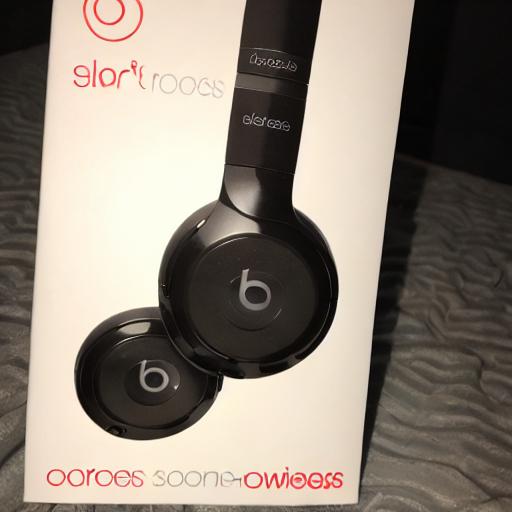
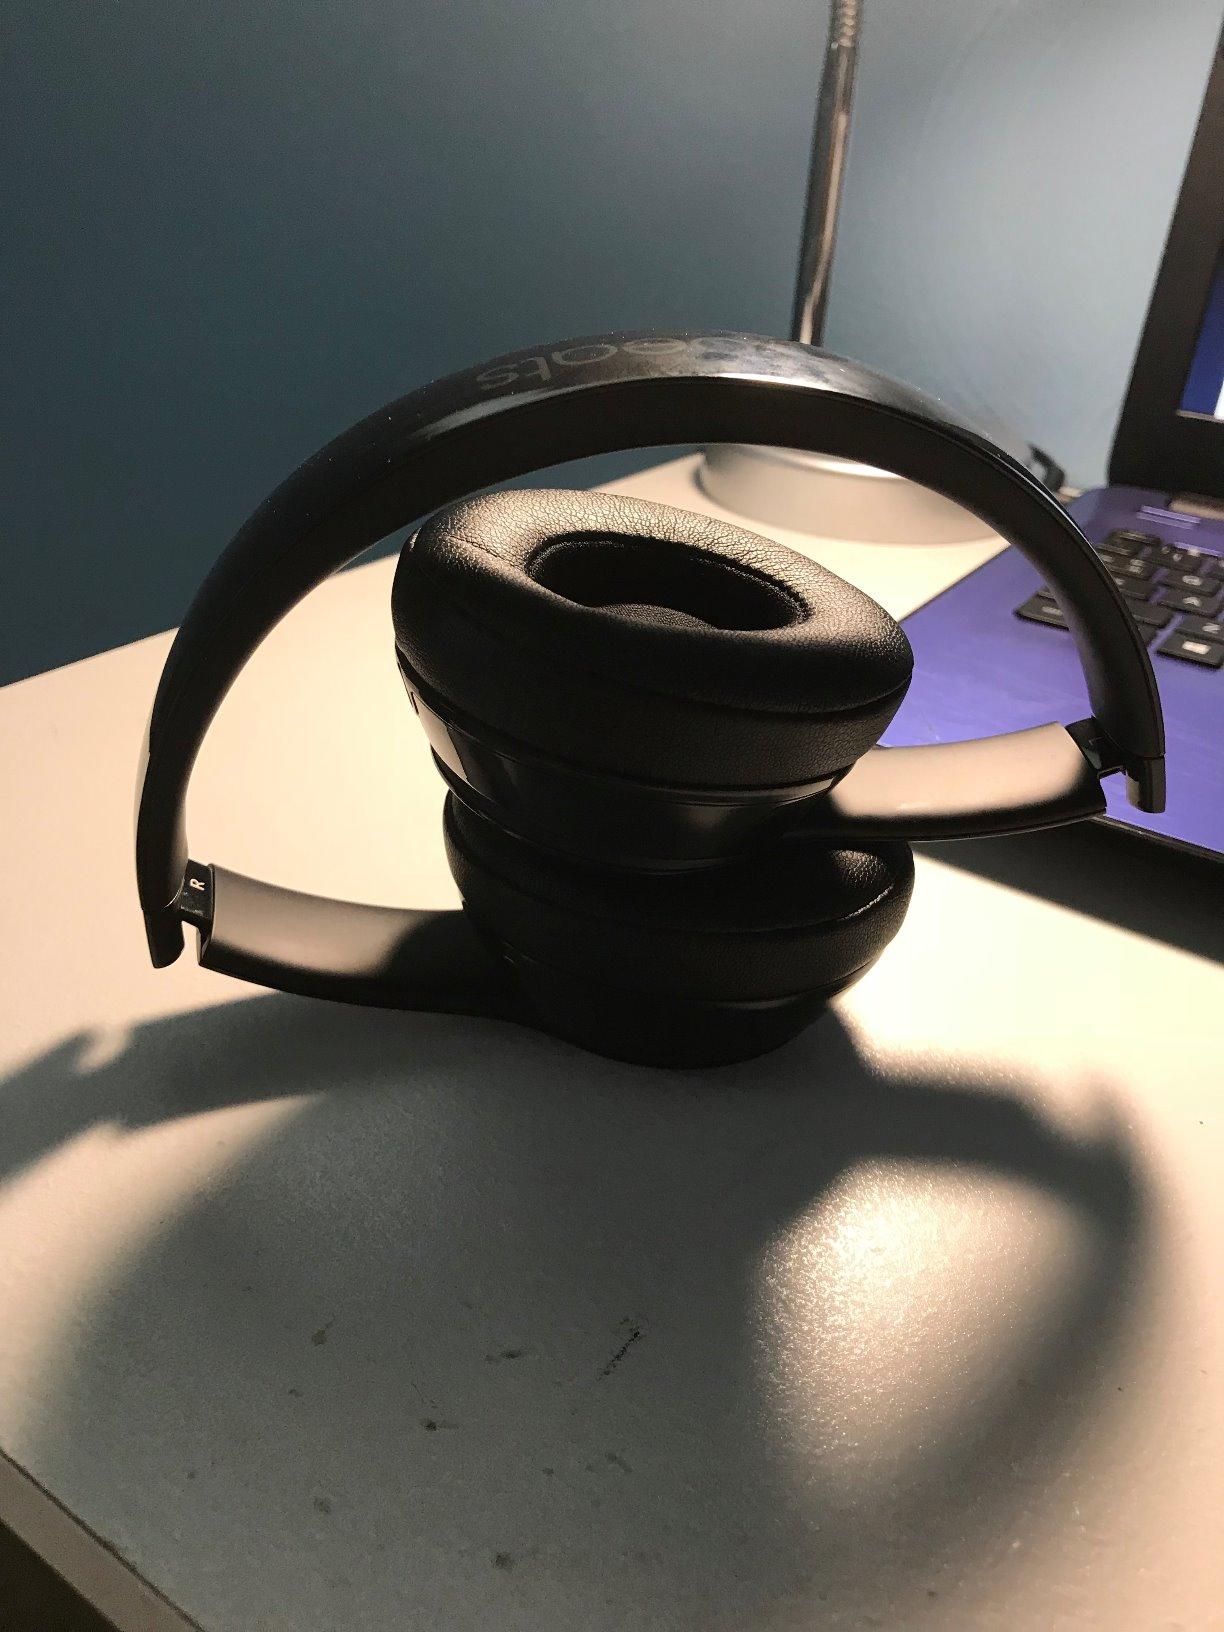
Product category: headphones
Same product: no